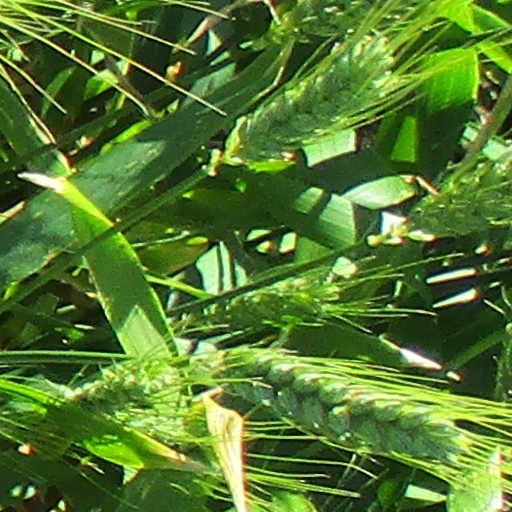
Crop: wheat